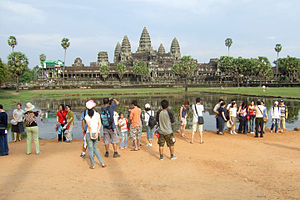
Cambodja / Næringsliv
Angkor Wat er blevet en stor turistmagnet efter Cambodja åbnede op. Halvdelen af alle turister besøger Siem Reap, hvilket i 2005 blev anslået til 677.000 mennesker
Cambodja er et land i Sydøstasien. Det grænser til Thailand i vest og nordvest, Laos i nord, Vietnam i øst og sydøst, og Siambugten i syd. Cambodja dækker et areal på ca. 181.035 km², og har en befolkning på cirka 14,8 millioner. Hovedstad er Phnom Penh.